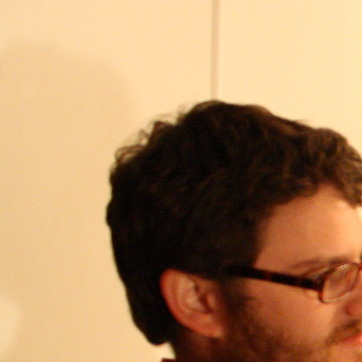
Material: hair